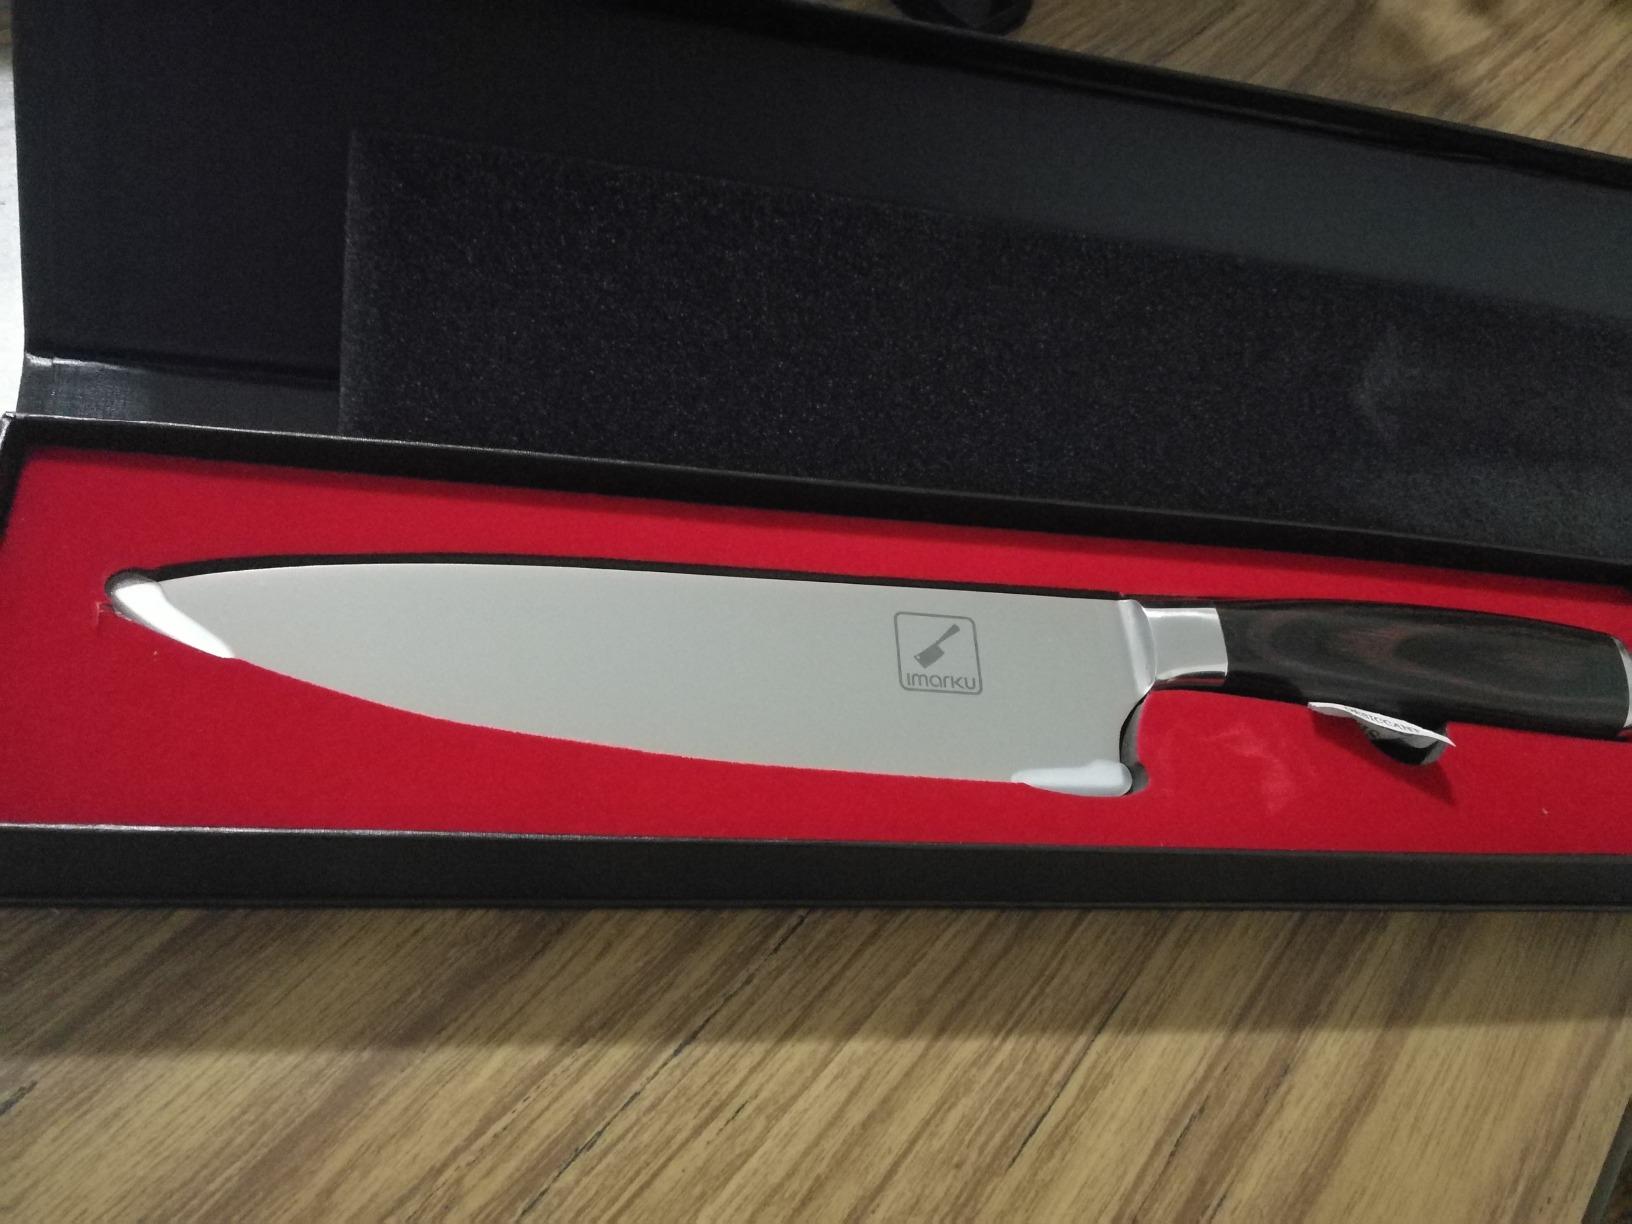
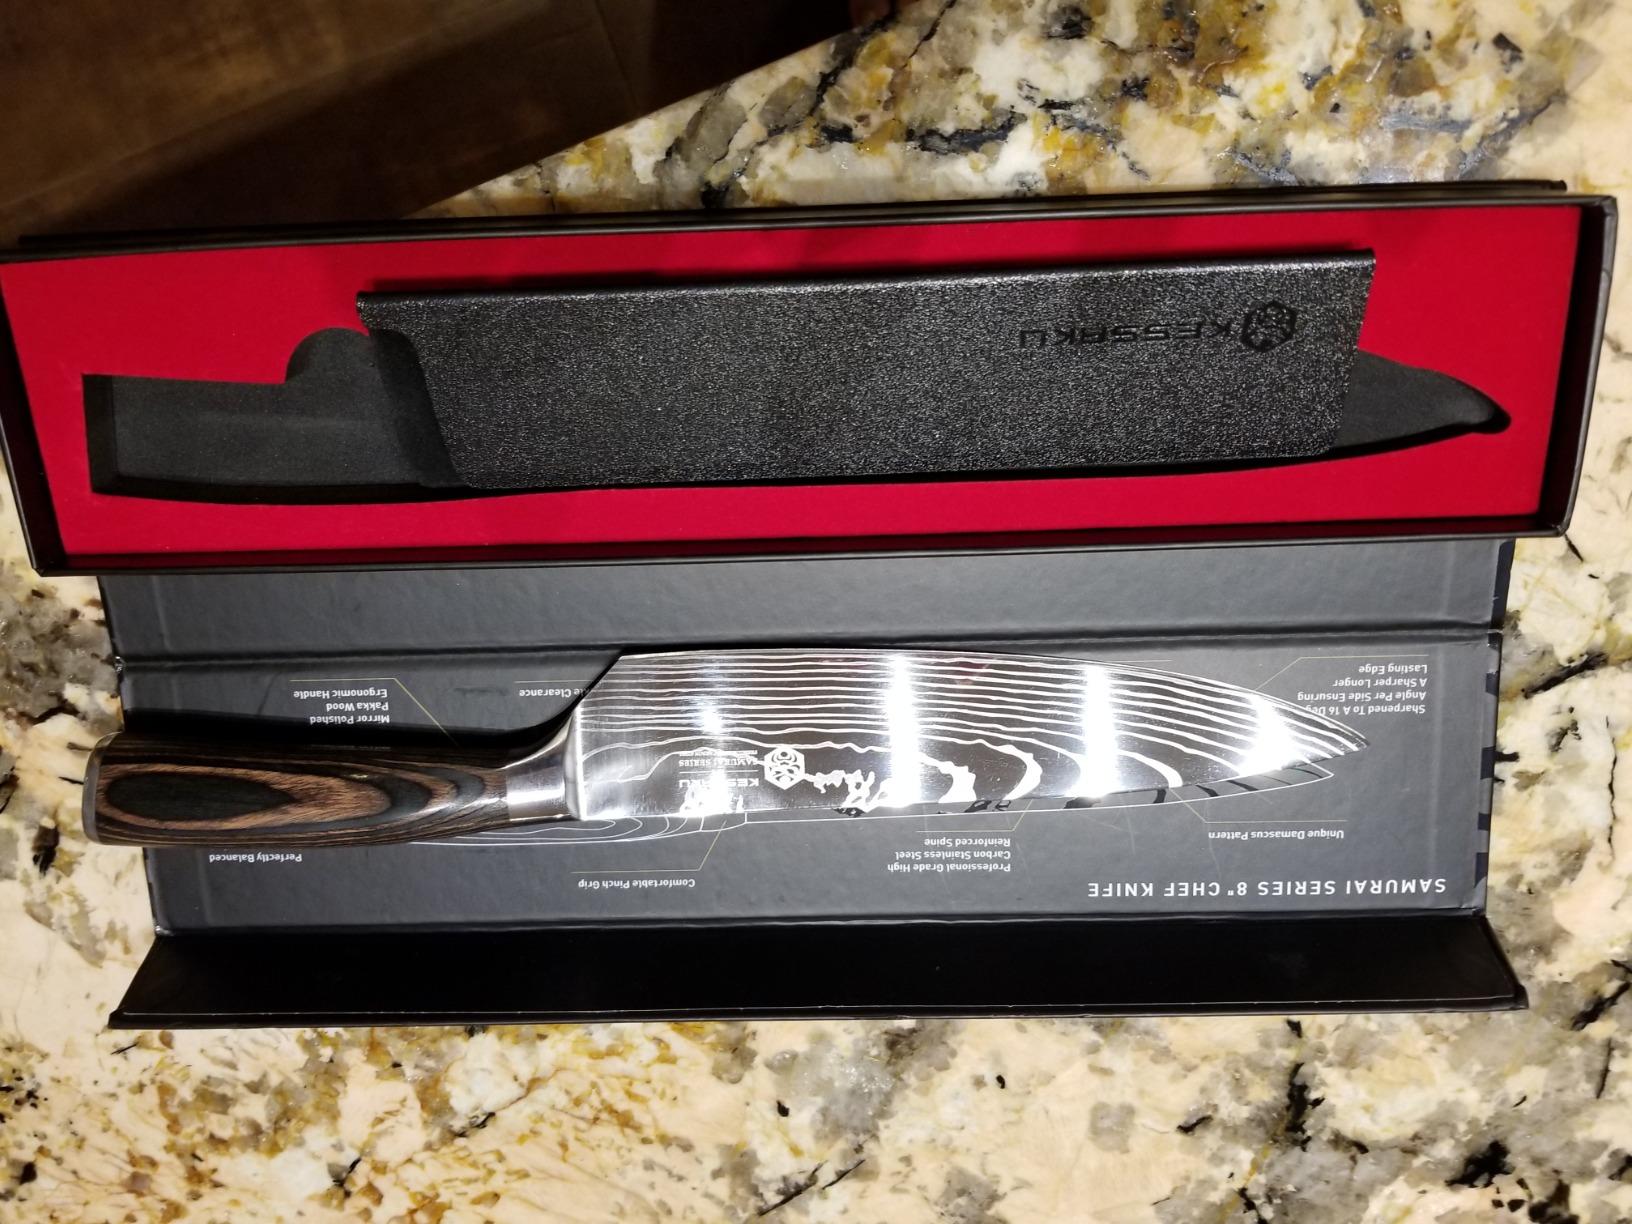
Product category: items_knife
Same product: no